ʻAbdu'l-Bahá

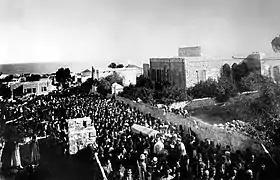
Funeral of ʻAbdu'l-Bahá in Haifa, British Mandate-Palestine

ʻAbdu'l-Bahá died on Monday, 28 November 1921, sometime after 1:15 a.m. (27th of Rabi' al-awwal, 1340 AH).